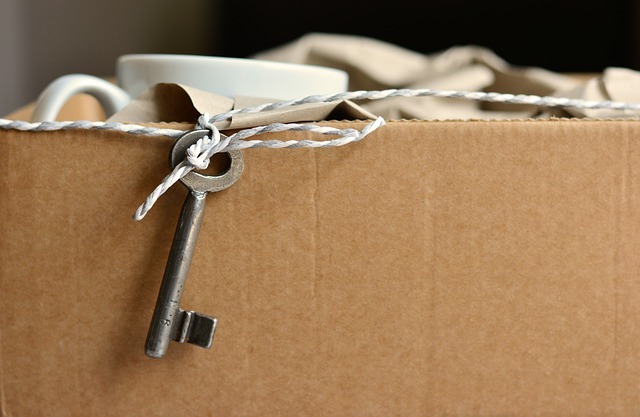
Label: cardboard